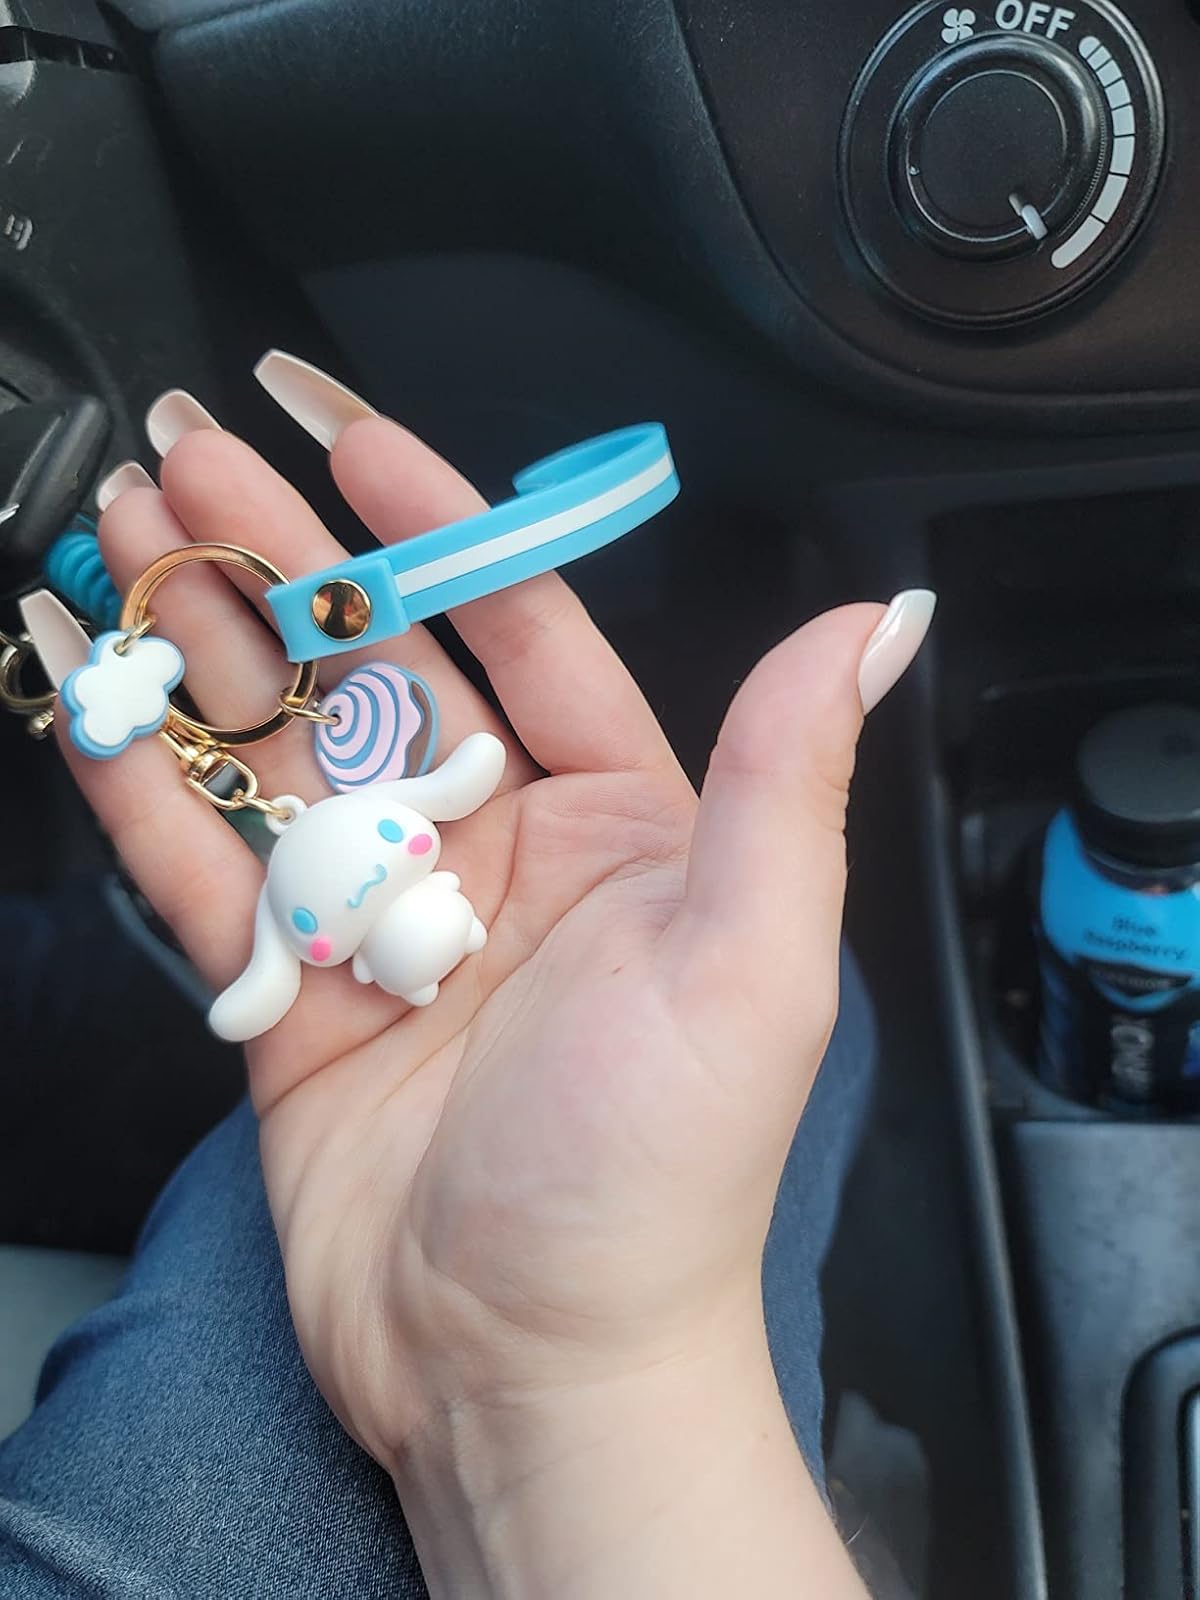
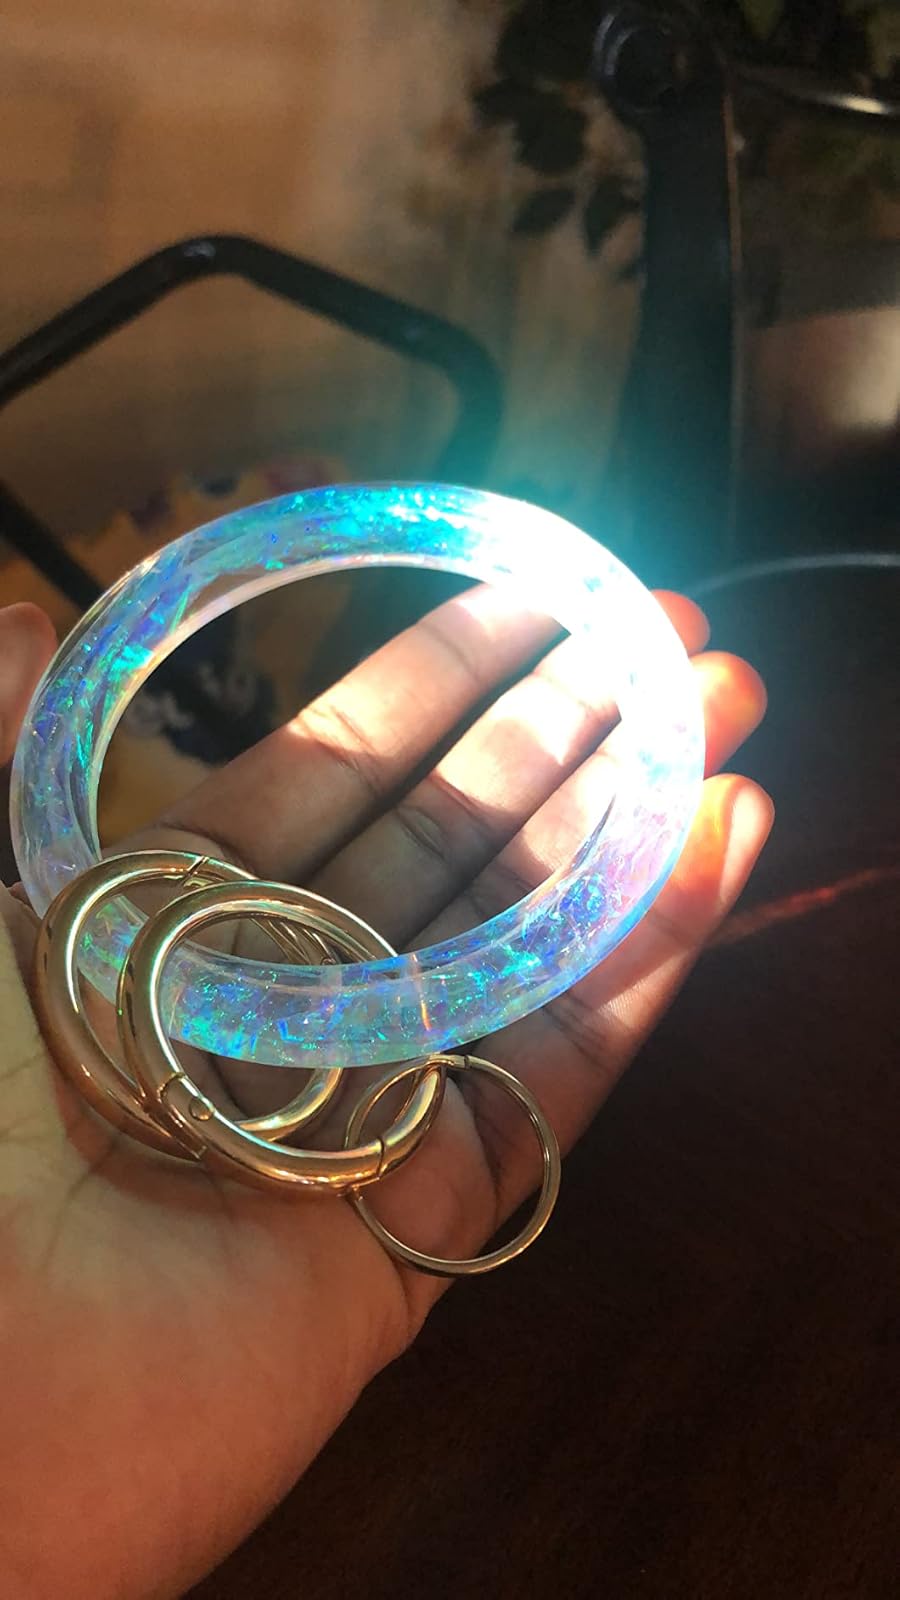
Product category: accessories_keychain
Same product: no